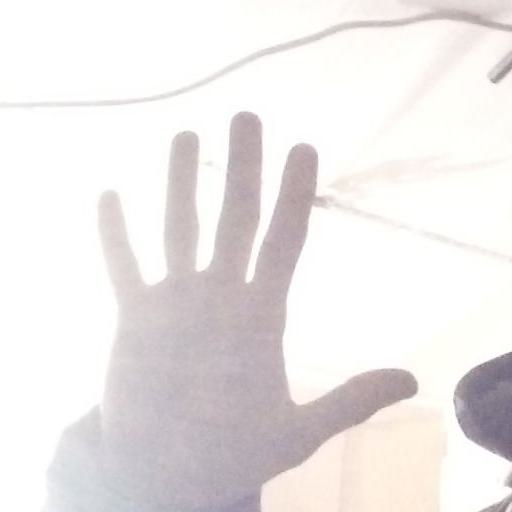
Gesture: palm